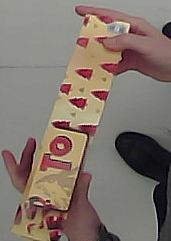
Product: toblerone_white